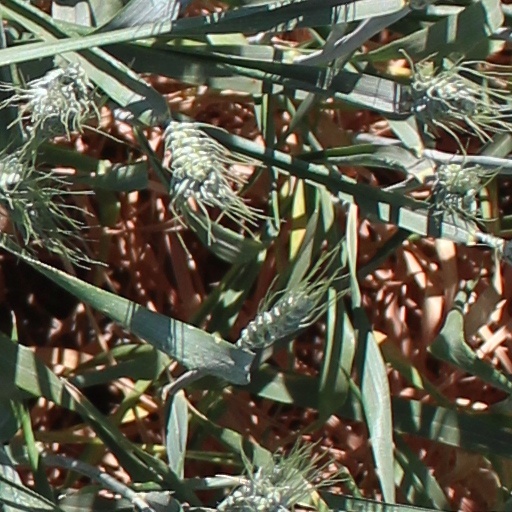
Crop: wheat